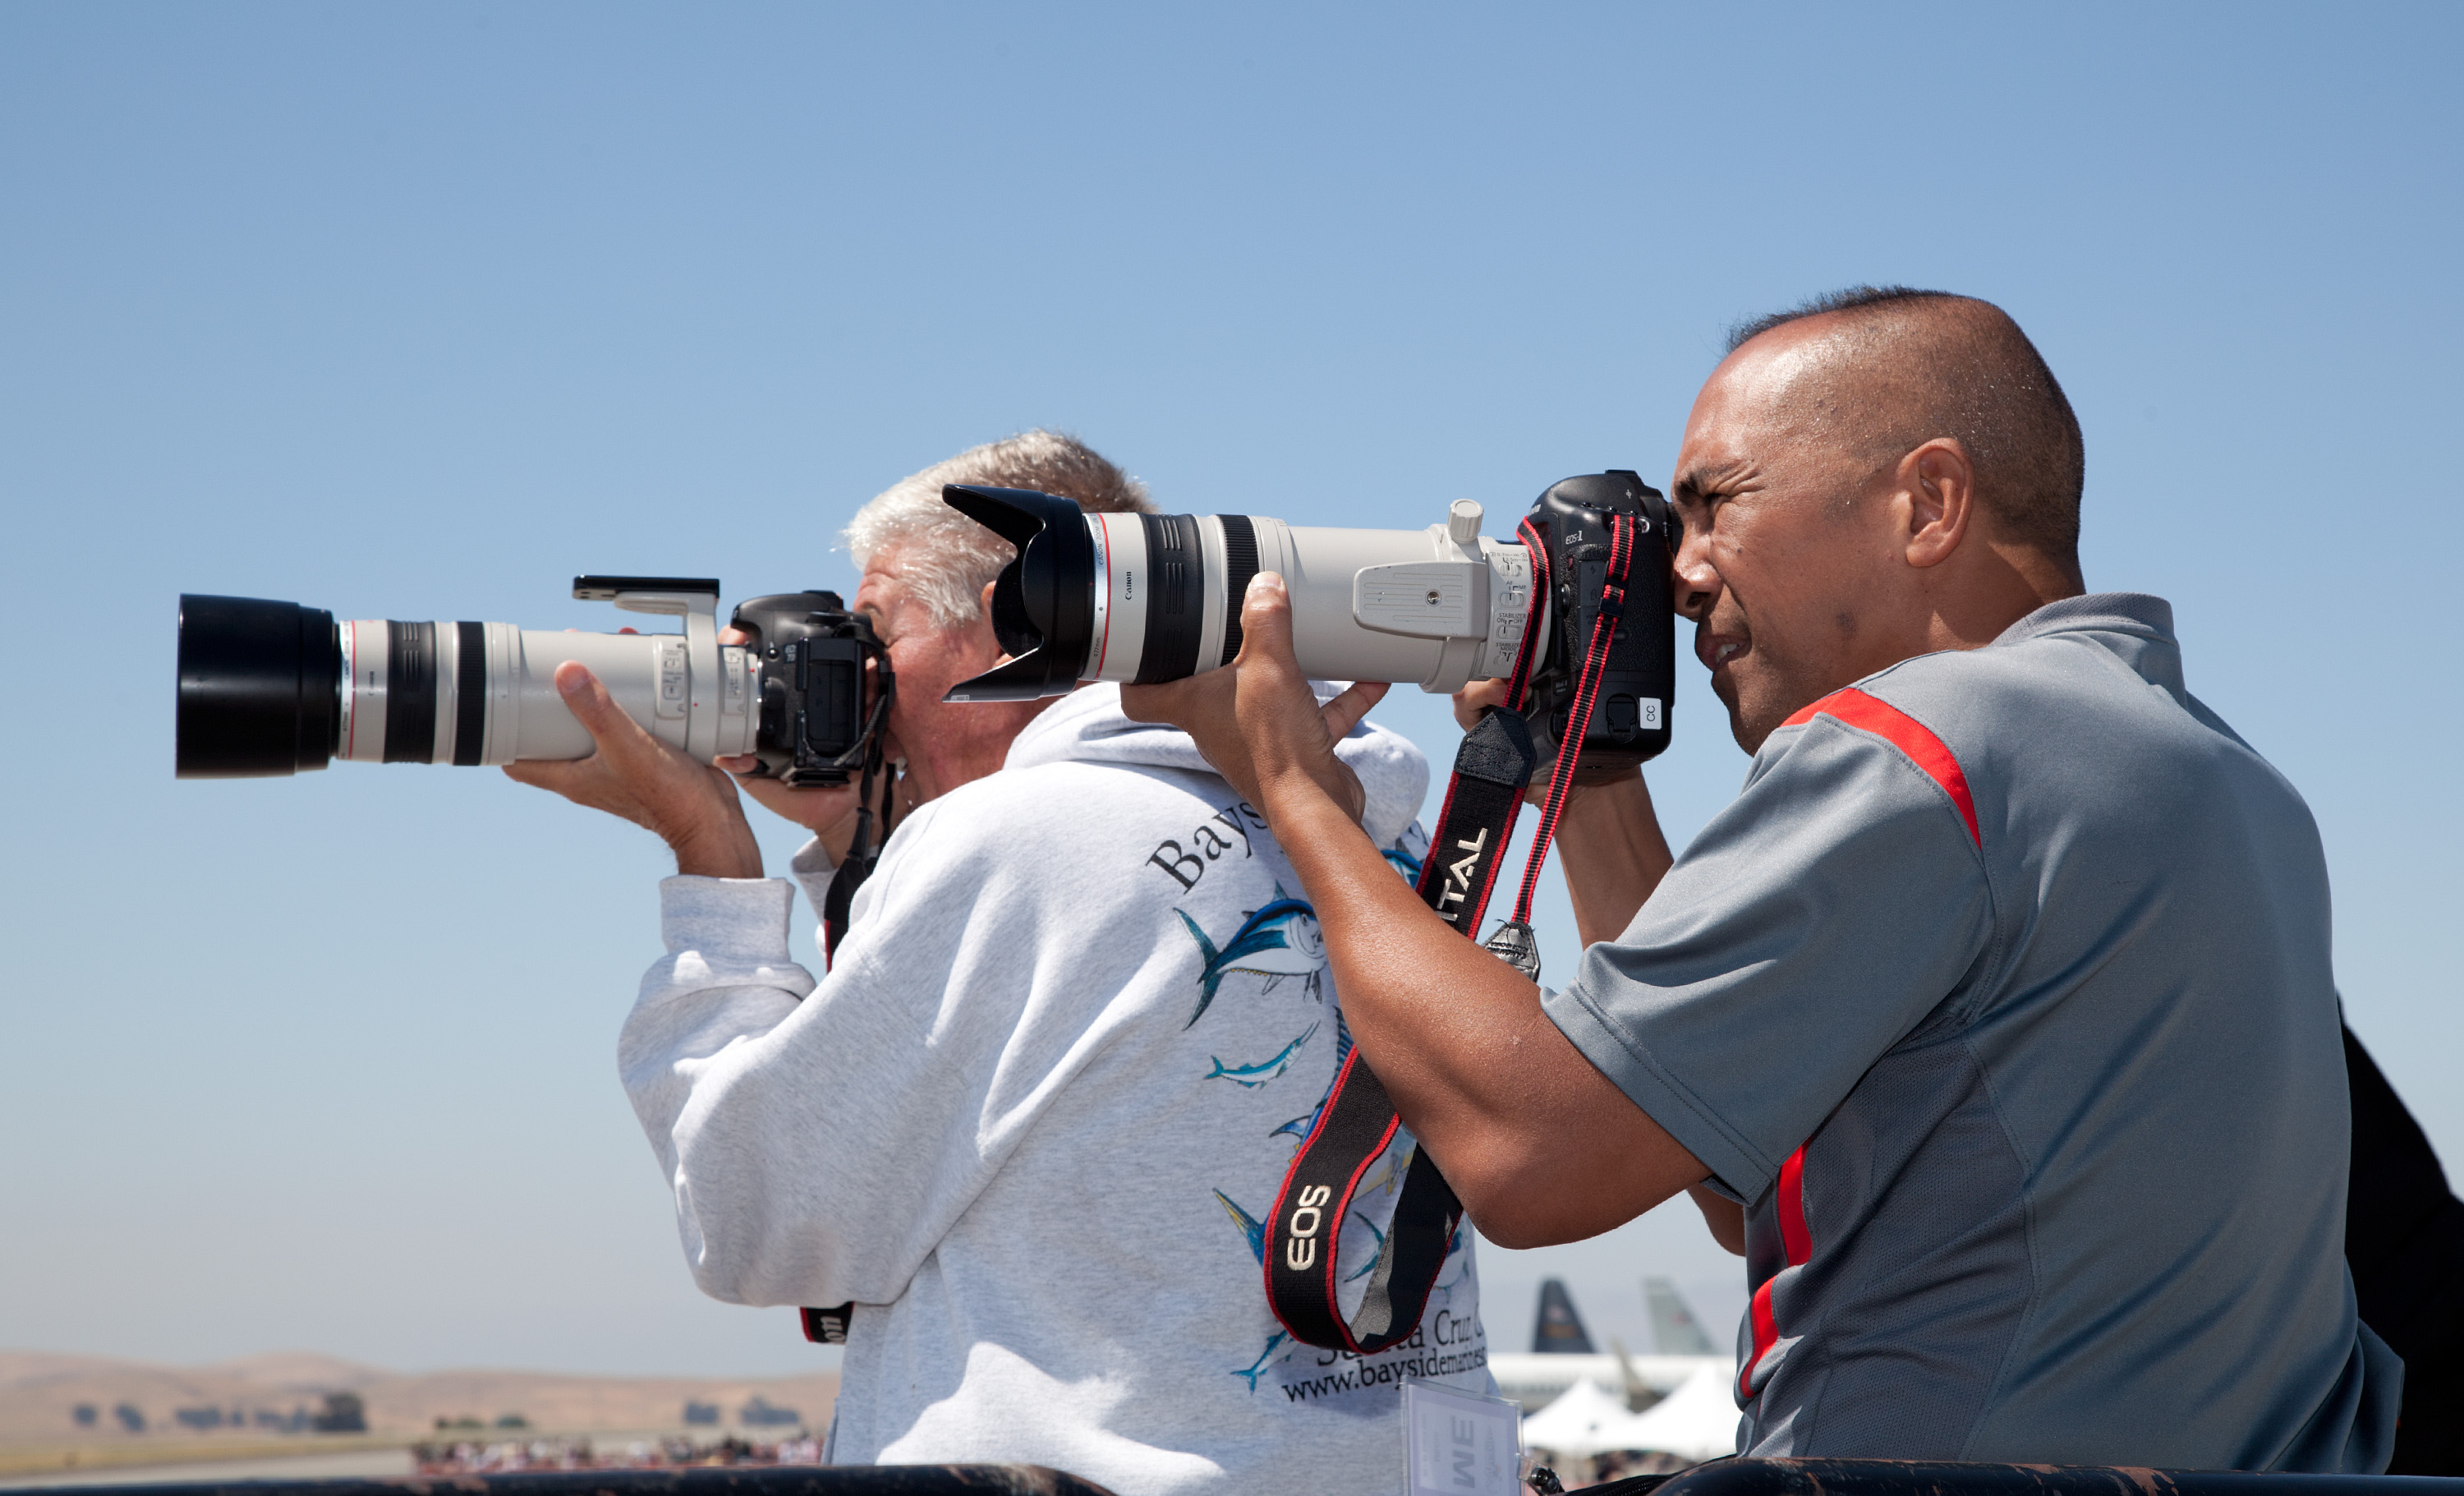
airforce, california, photograph, airshow, usaf, solano, travisafb, bayarea, travis, airexpo, camera operator